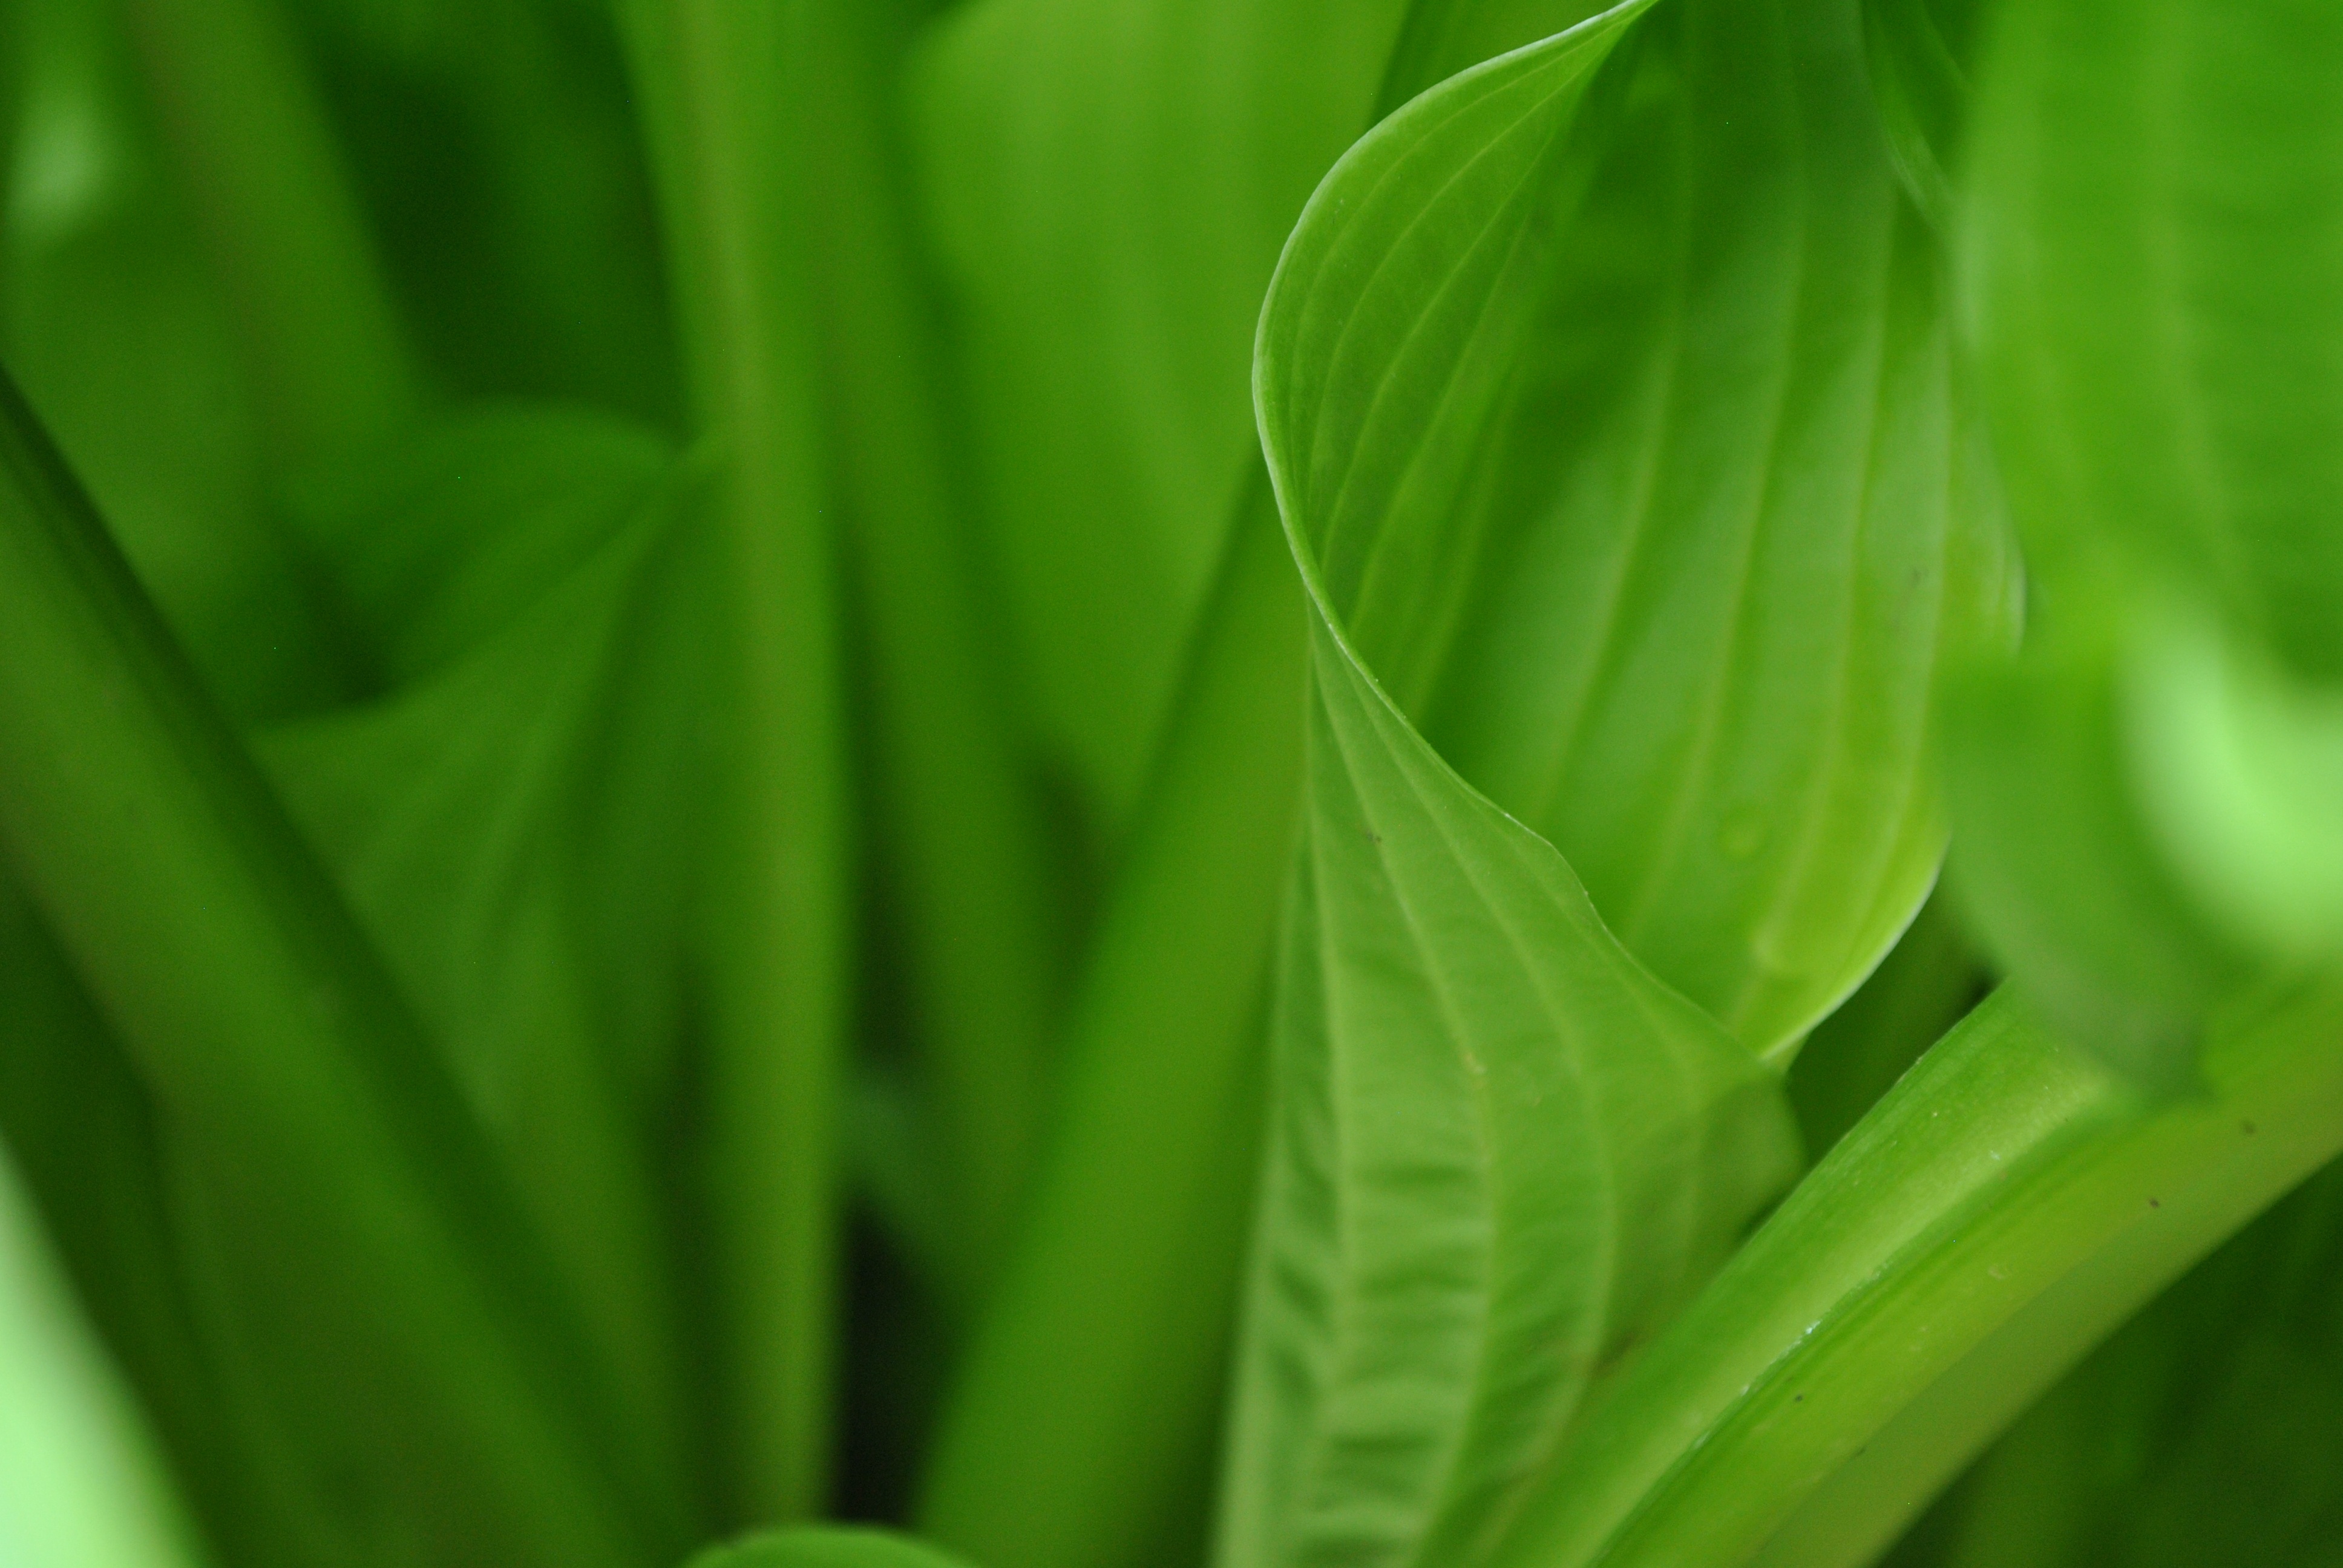
nature, grass, growth, plant, lawn, sunlight, leaf, flower, summer, environment, foliage, green, fresh, botany, garden, flora, close up, macro photography, grass family, plant stem